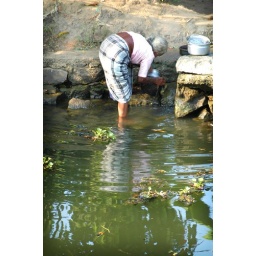
A Woman washes her pots in the river in Kerala - India